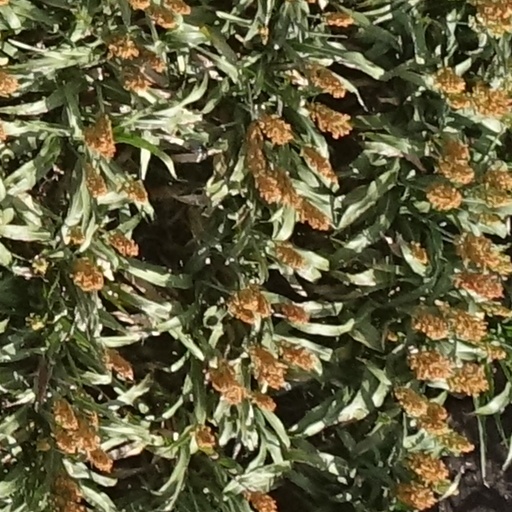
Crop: sorghum